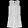
Label: Dress